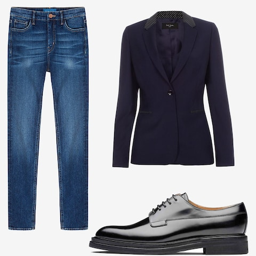
women hit their before men , according to new reports .